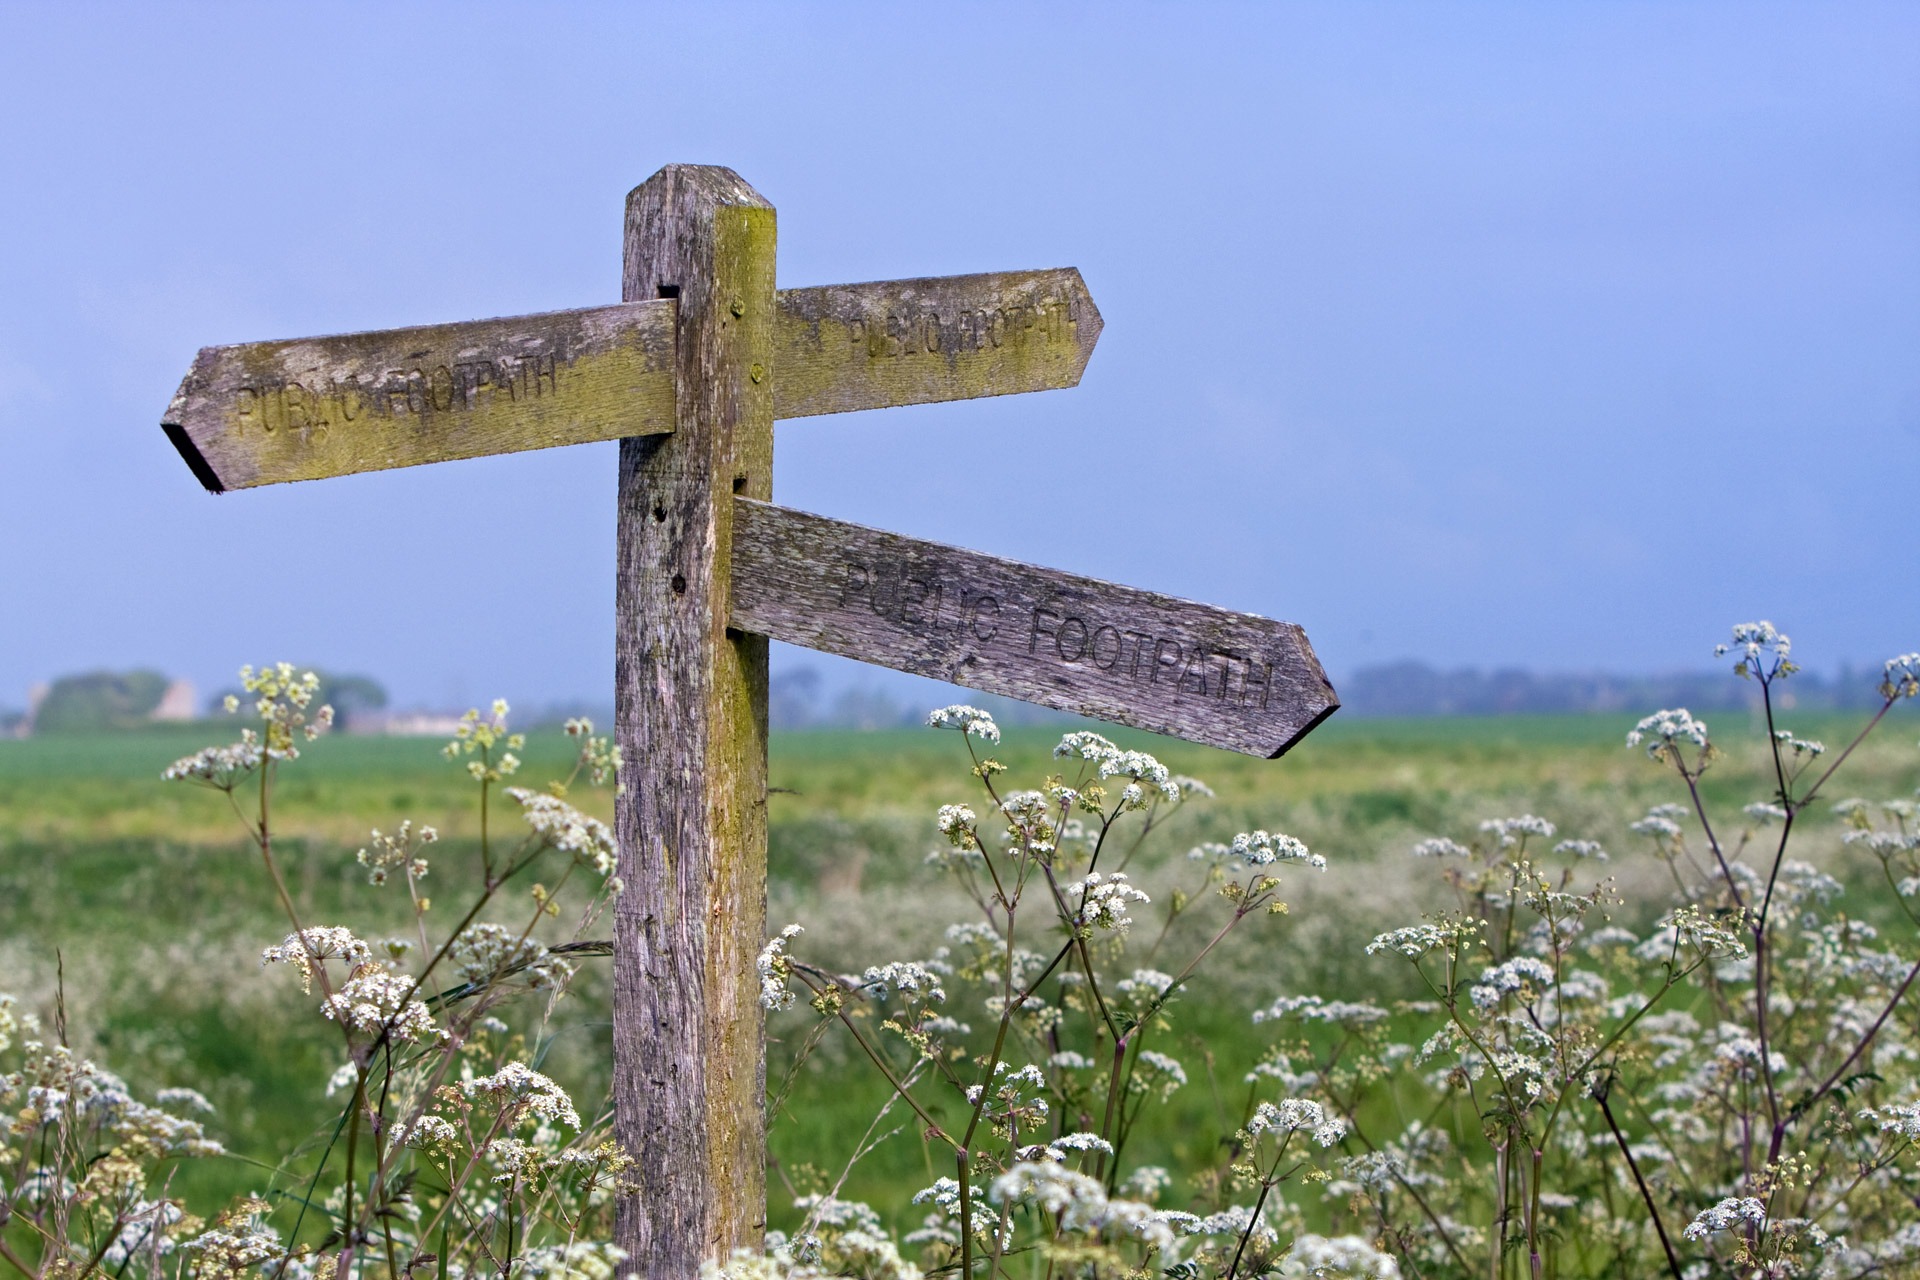
nature, sky, prairie, countryside, photo, rural, direction, symbol, blue, cross, outdoors, england, wooden, signpost, beautiful, image, english, sussex, pointing, pointer, geographical feature